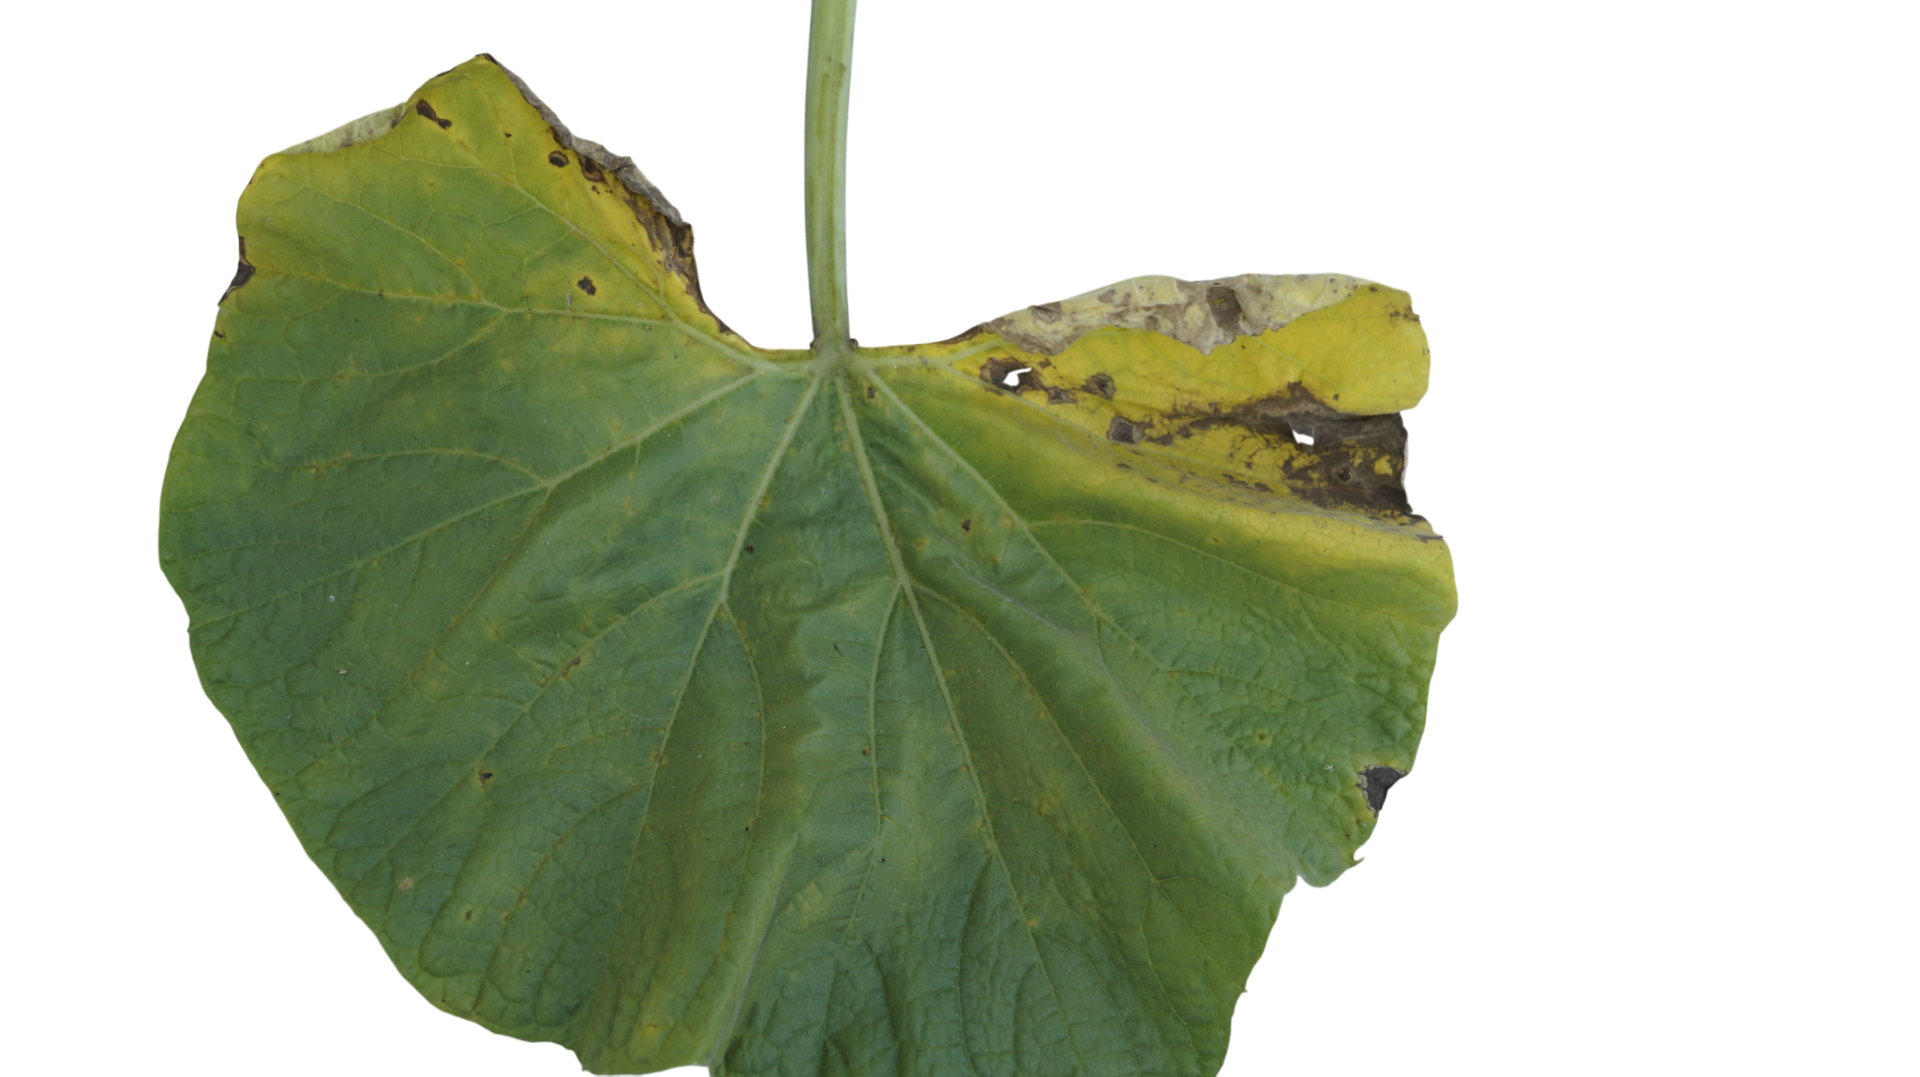
Crop: Bottle Gourd
Label: Downy_Mildew